3rd Missile Brigade "Aquileia"

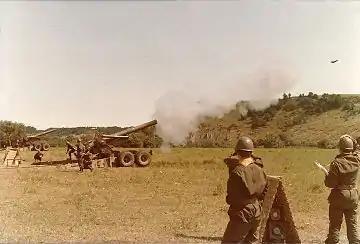
1st Heavy Artillery Group "Adige" firing its M115 203mm howitzers

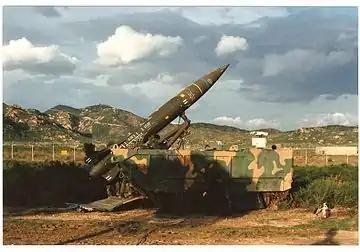
3rd Missile Artillery Group "Volturno" readying a MGM-52 Lance missile for launch

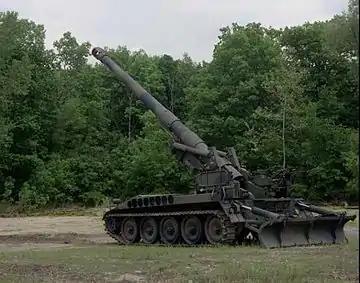
27th Heavy Artillery Group "Marche" M110A2 203mm howitzer

In summer 1973 the 3rd Missile Artillery Regiment began the transition from Honest John to the more accurate and powerful MGM-52 Lance missile system. In summer 1974 troops from the 3rd Missile Artillery Regiment visited the US Army Field Artillery School in Fort Sill in Oklahoma to train with the new missile system. The training culminated with the launch of six Lance missiles on 5 and 6 December 1974 at the White Sands Missile Range in New Mexico. After the troops' return to Italy the 3rd Missile Artillery Regiment began to phase out its Honest John systems. As the MGM-52 Lance was more accurate, far reaching and powerful than the MGR-1 Honest John the 3rd Missile Artillery Regiment was disbanded on 1 January 1975 and replaced by the 3rd Missile Artillery Group "Volturno". The Volturno fielded three missile batteries, each armed with two M-752 missile launchers.